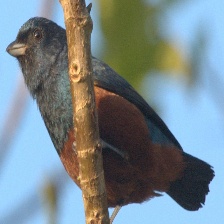
Species: CHESTNET BELLIED EUPHONIA
Scientific name: EUPHONIA PECTORALIS